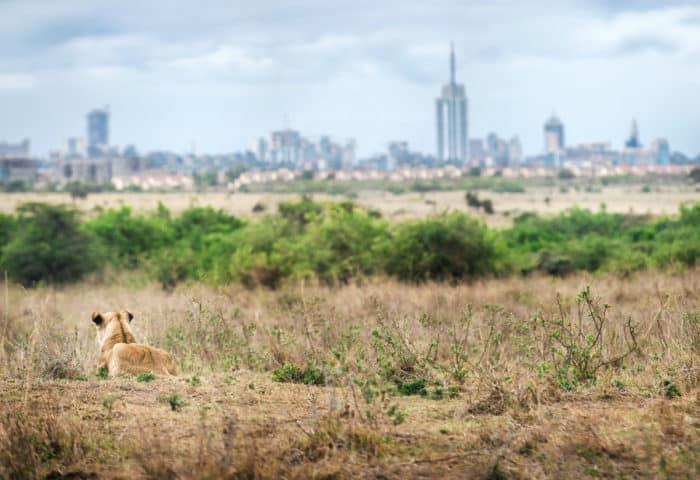
Simba ameketi kwenye nyasi kavu, akitazama mbali kuelekea jiji kubwa lenye majengo marefu, likiwa limetawala upeo wa macho. Eneo lililo karibu na simba lina nyasi ndefu zilizokauka na vichaka vichache vya kijani, likitenganisha wanyamapori na mandhari ya mjini, eneo hili ni eneo linalovutia na lina hewa safi kwa mtu yoyote kutembelea.